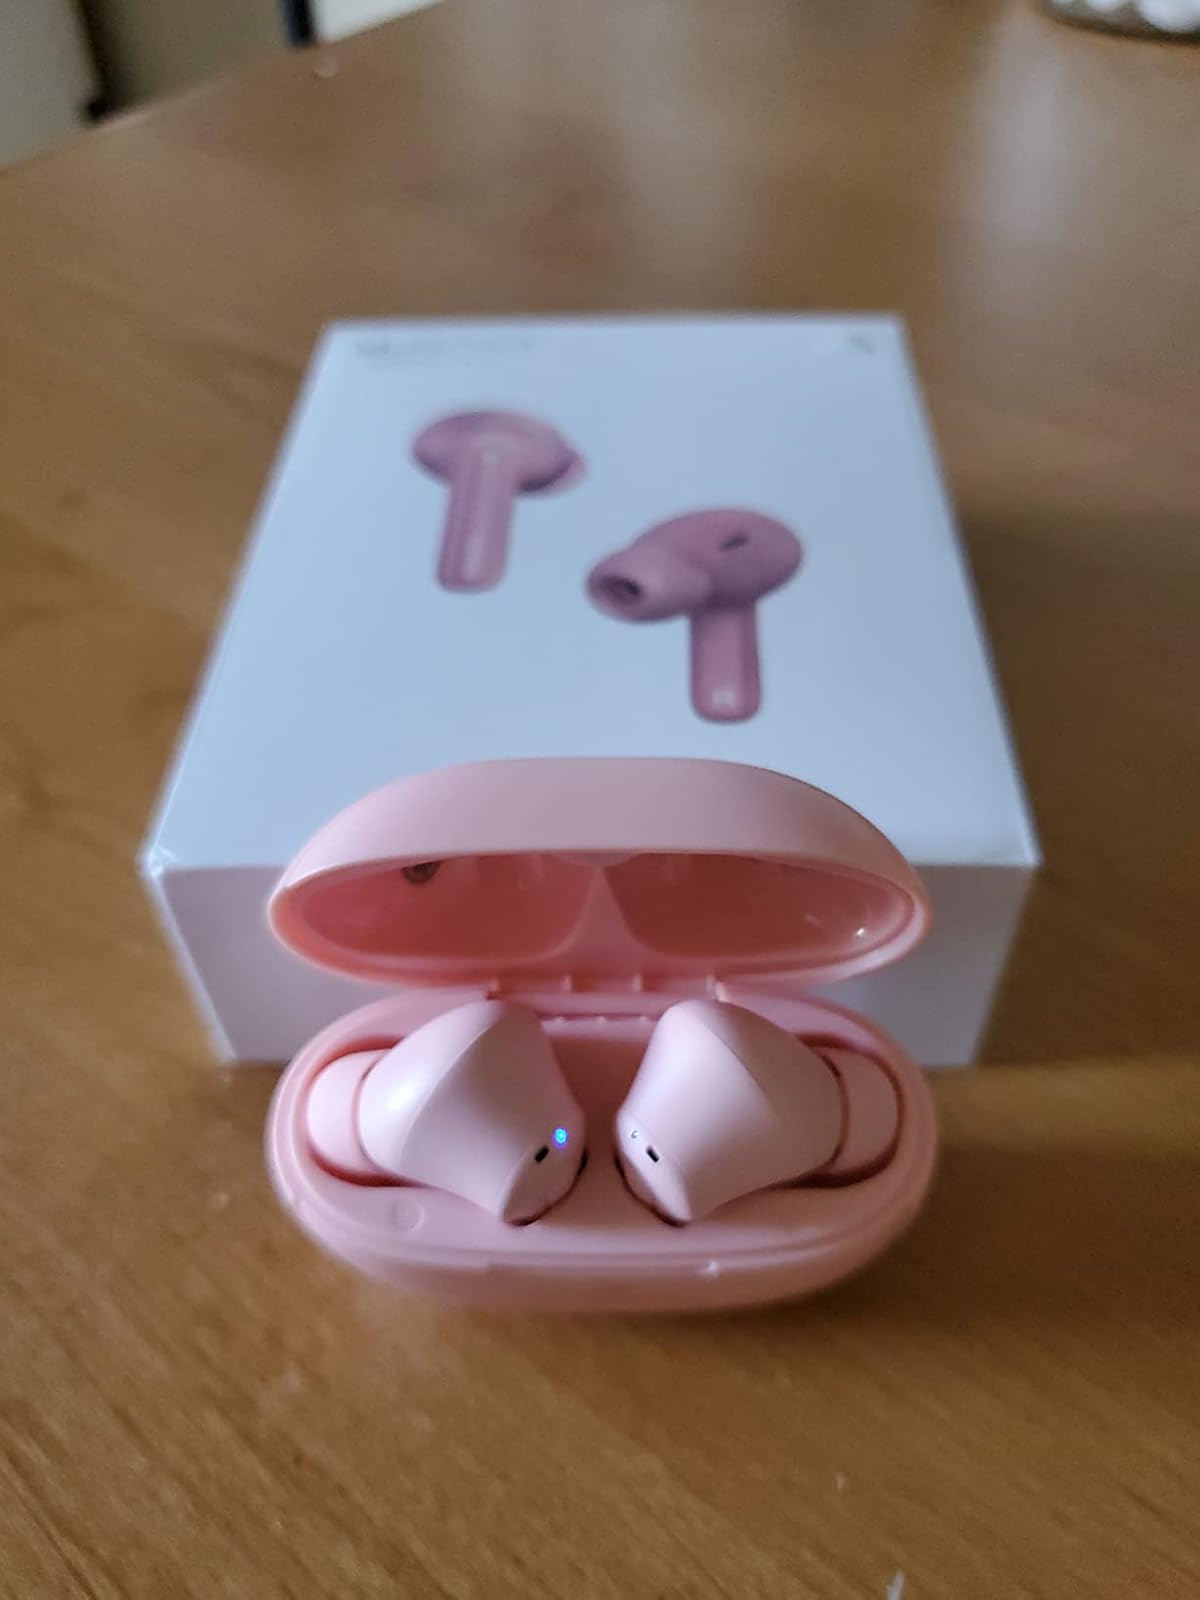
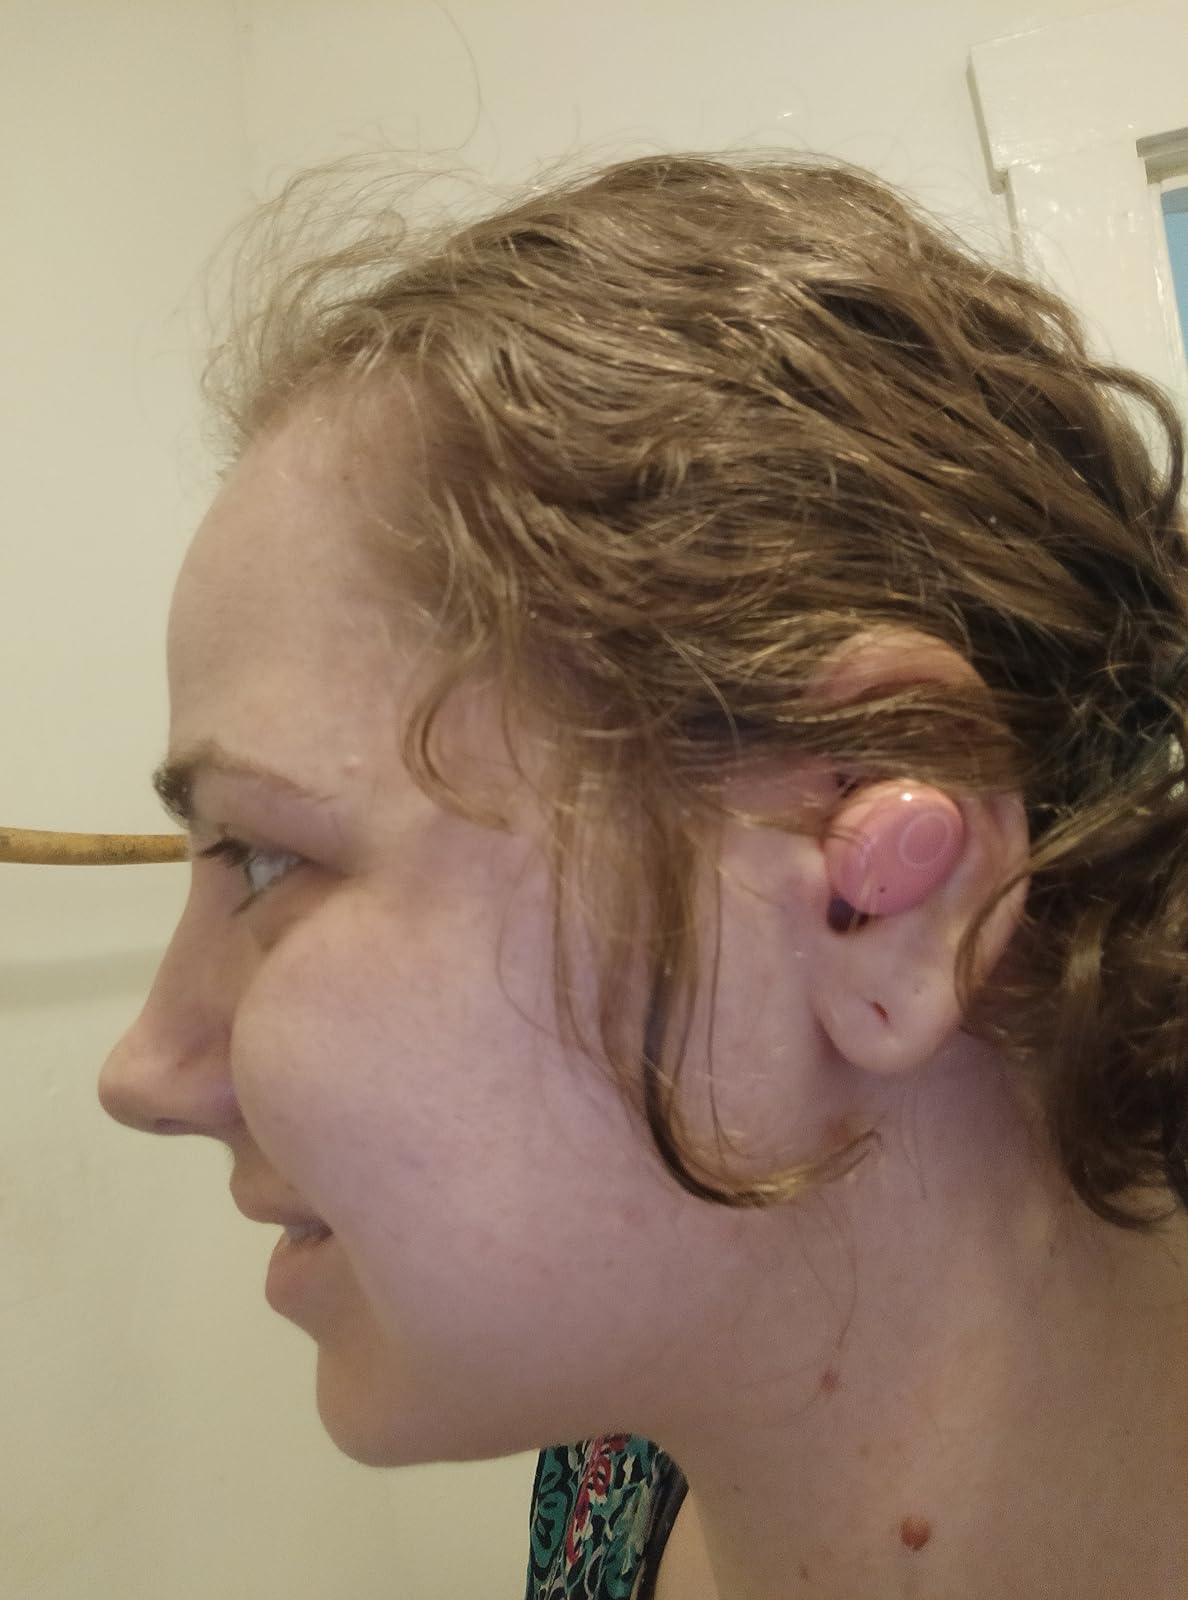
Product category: earbuds
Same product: no